2018 Tour de France, Stage 1 to Stage 11

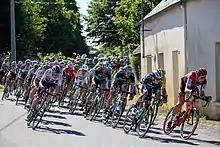
The peloton riding through Saint-Mayeux

The riders departed from Brest heading north to Bourg-Blanc and then northeast to Loc-Brévalaire. The route turned east at the D28 road, continuing southeast to the category 3 climb of the "Côte de Ploudiry" and then south to Sizun. Turning east, the race continued over the category 4 climb of the "Côte de Roc'h Trévézel", through Huelgoat, Poullaouen, Carhaix-Plouguer, Maël-Carhaix and Rostrenen to an intermediate sprint at Plouguernével. The route continued east through Gouarec to Saint-Aignan, where the route turned north. The riders then climbed the category 3 Mûr-de-Bretagne Guerlédan, passing the finish line for the first time, before a bonification point at Saint-Mayeux. Turning southeast to Saint-Gilles-Vieux-Marché and then south, the riders then continued to the town of Mûr-de-Bretagne, before turning north for the second climb of the category 3 route to the finish line.